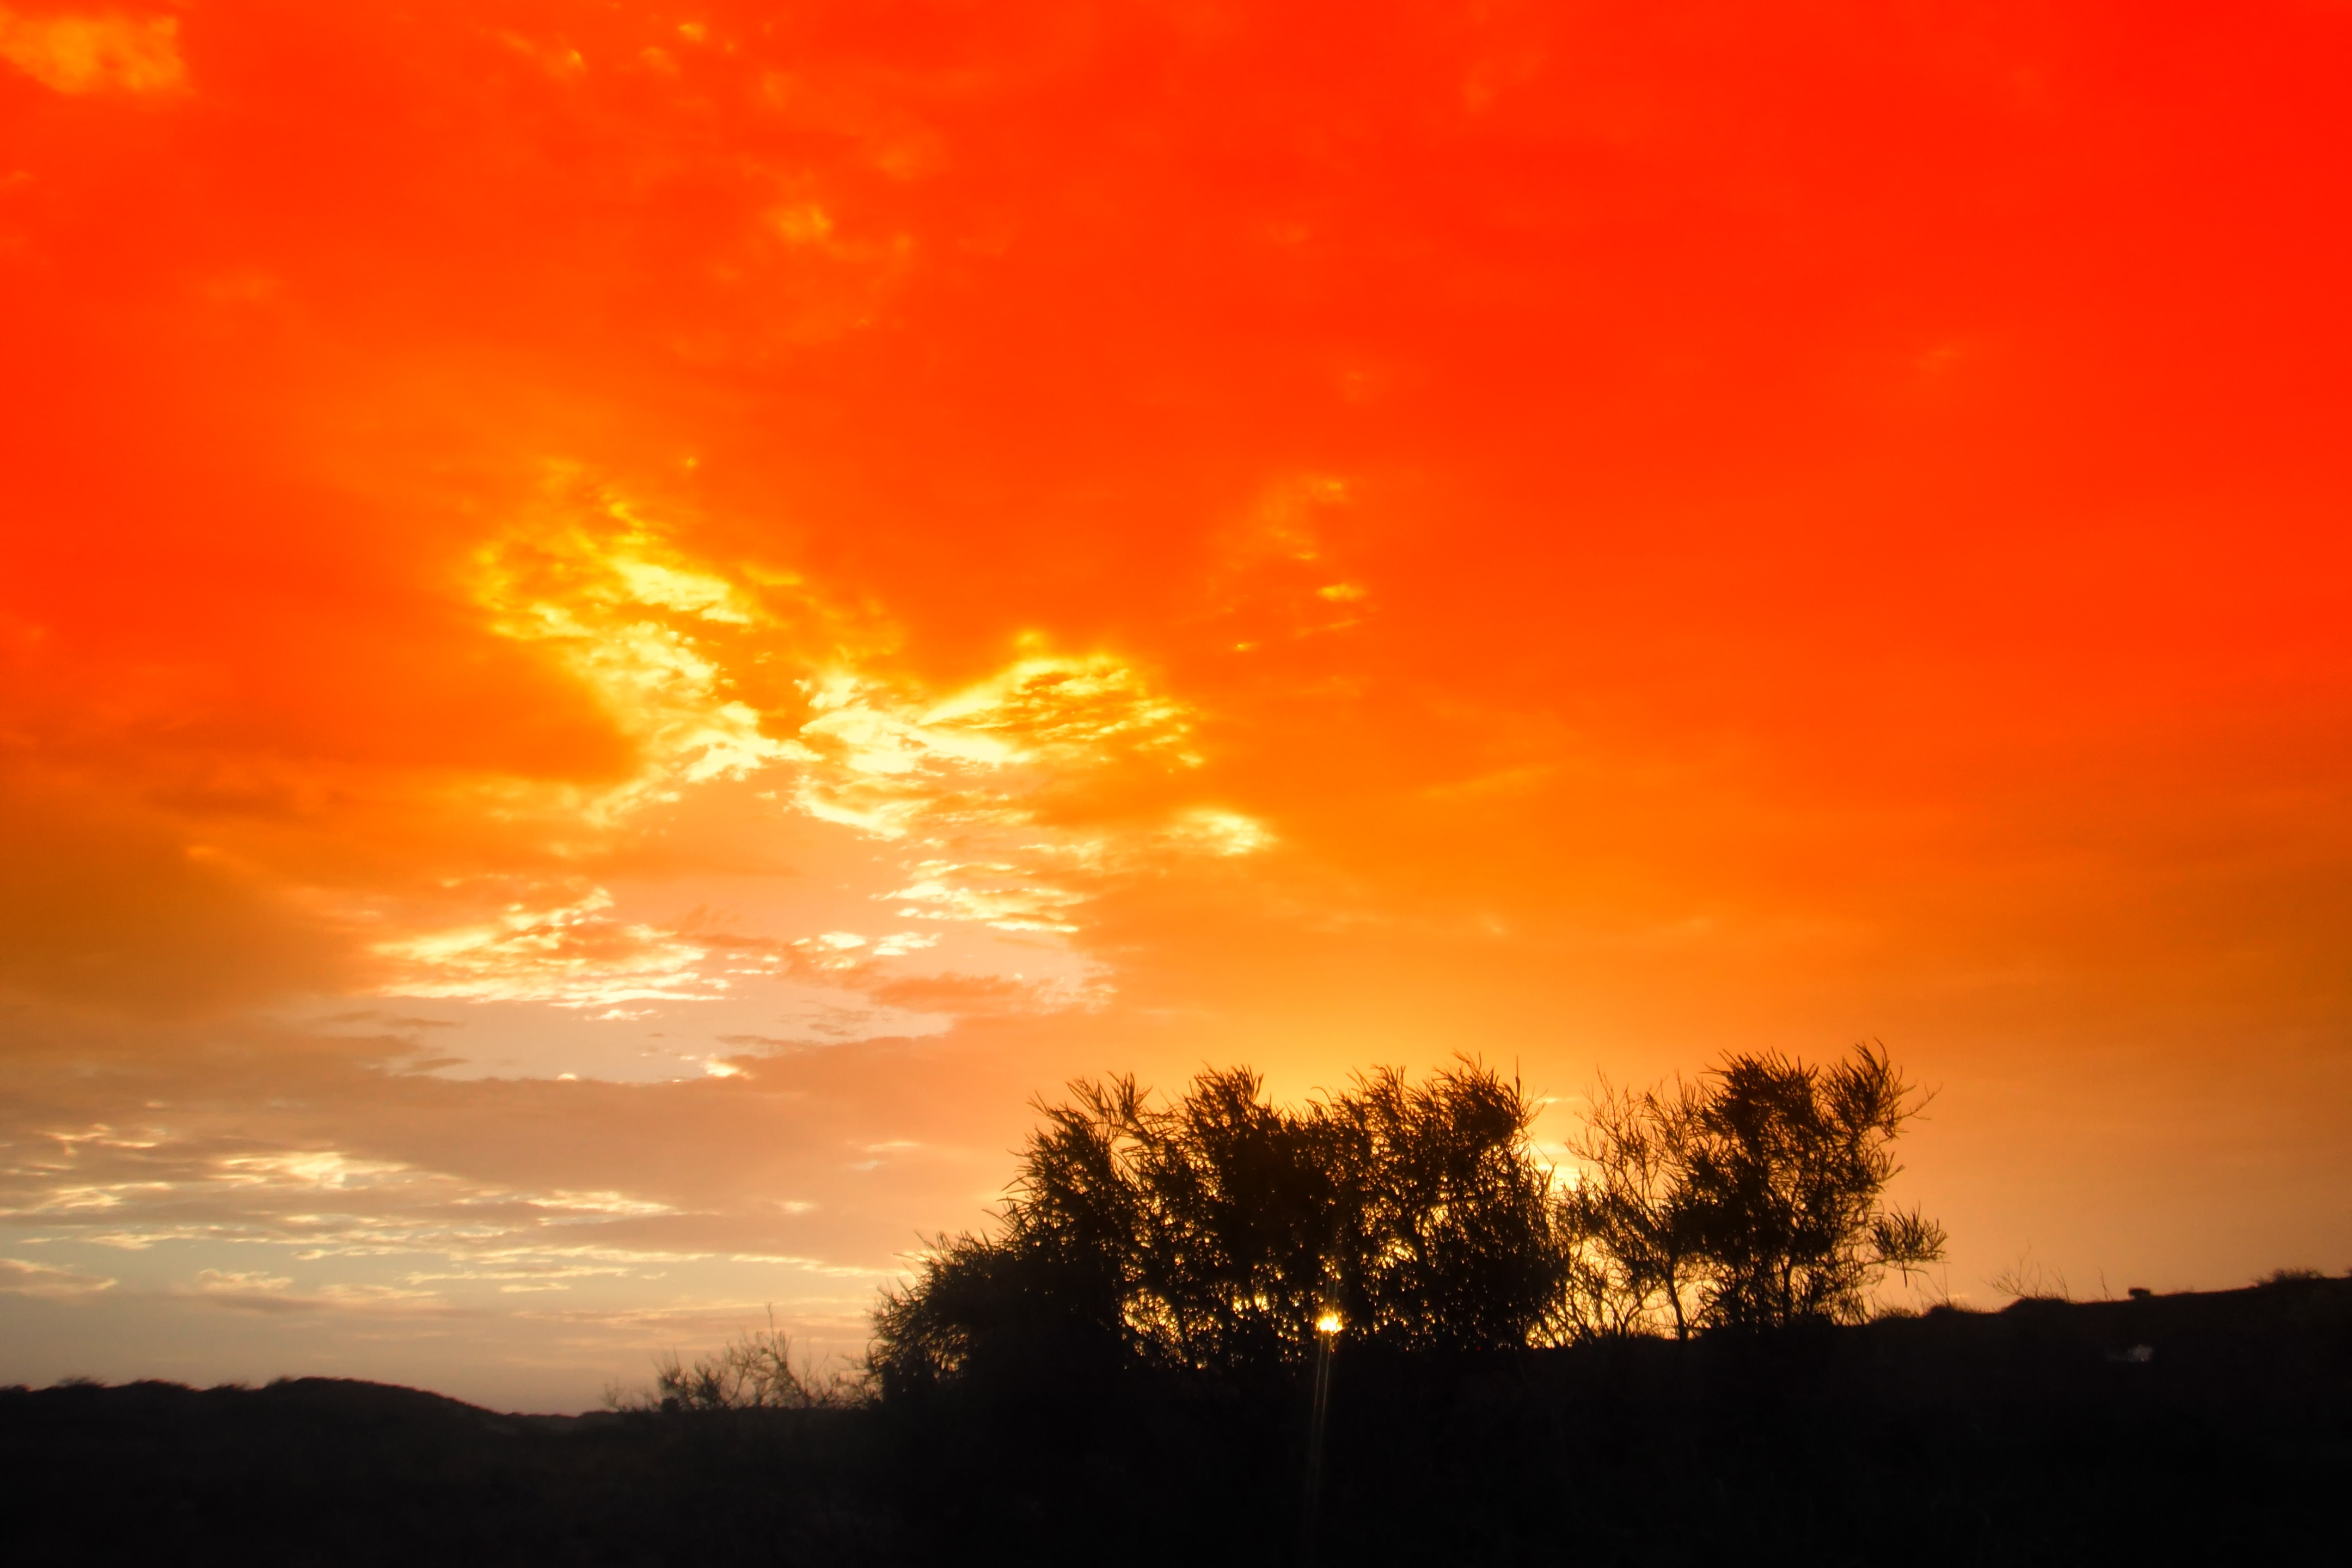
nature, cloud, sky, sun, sunrise, sunset, countryside, sunlight, morning, dawn, atmosphere, country, dusk, evening, trees, outside, clouds, beautiful, silhouettes, afterglow, red sky at morning